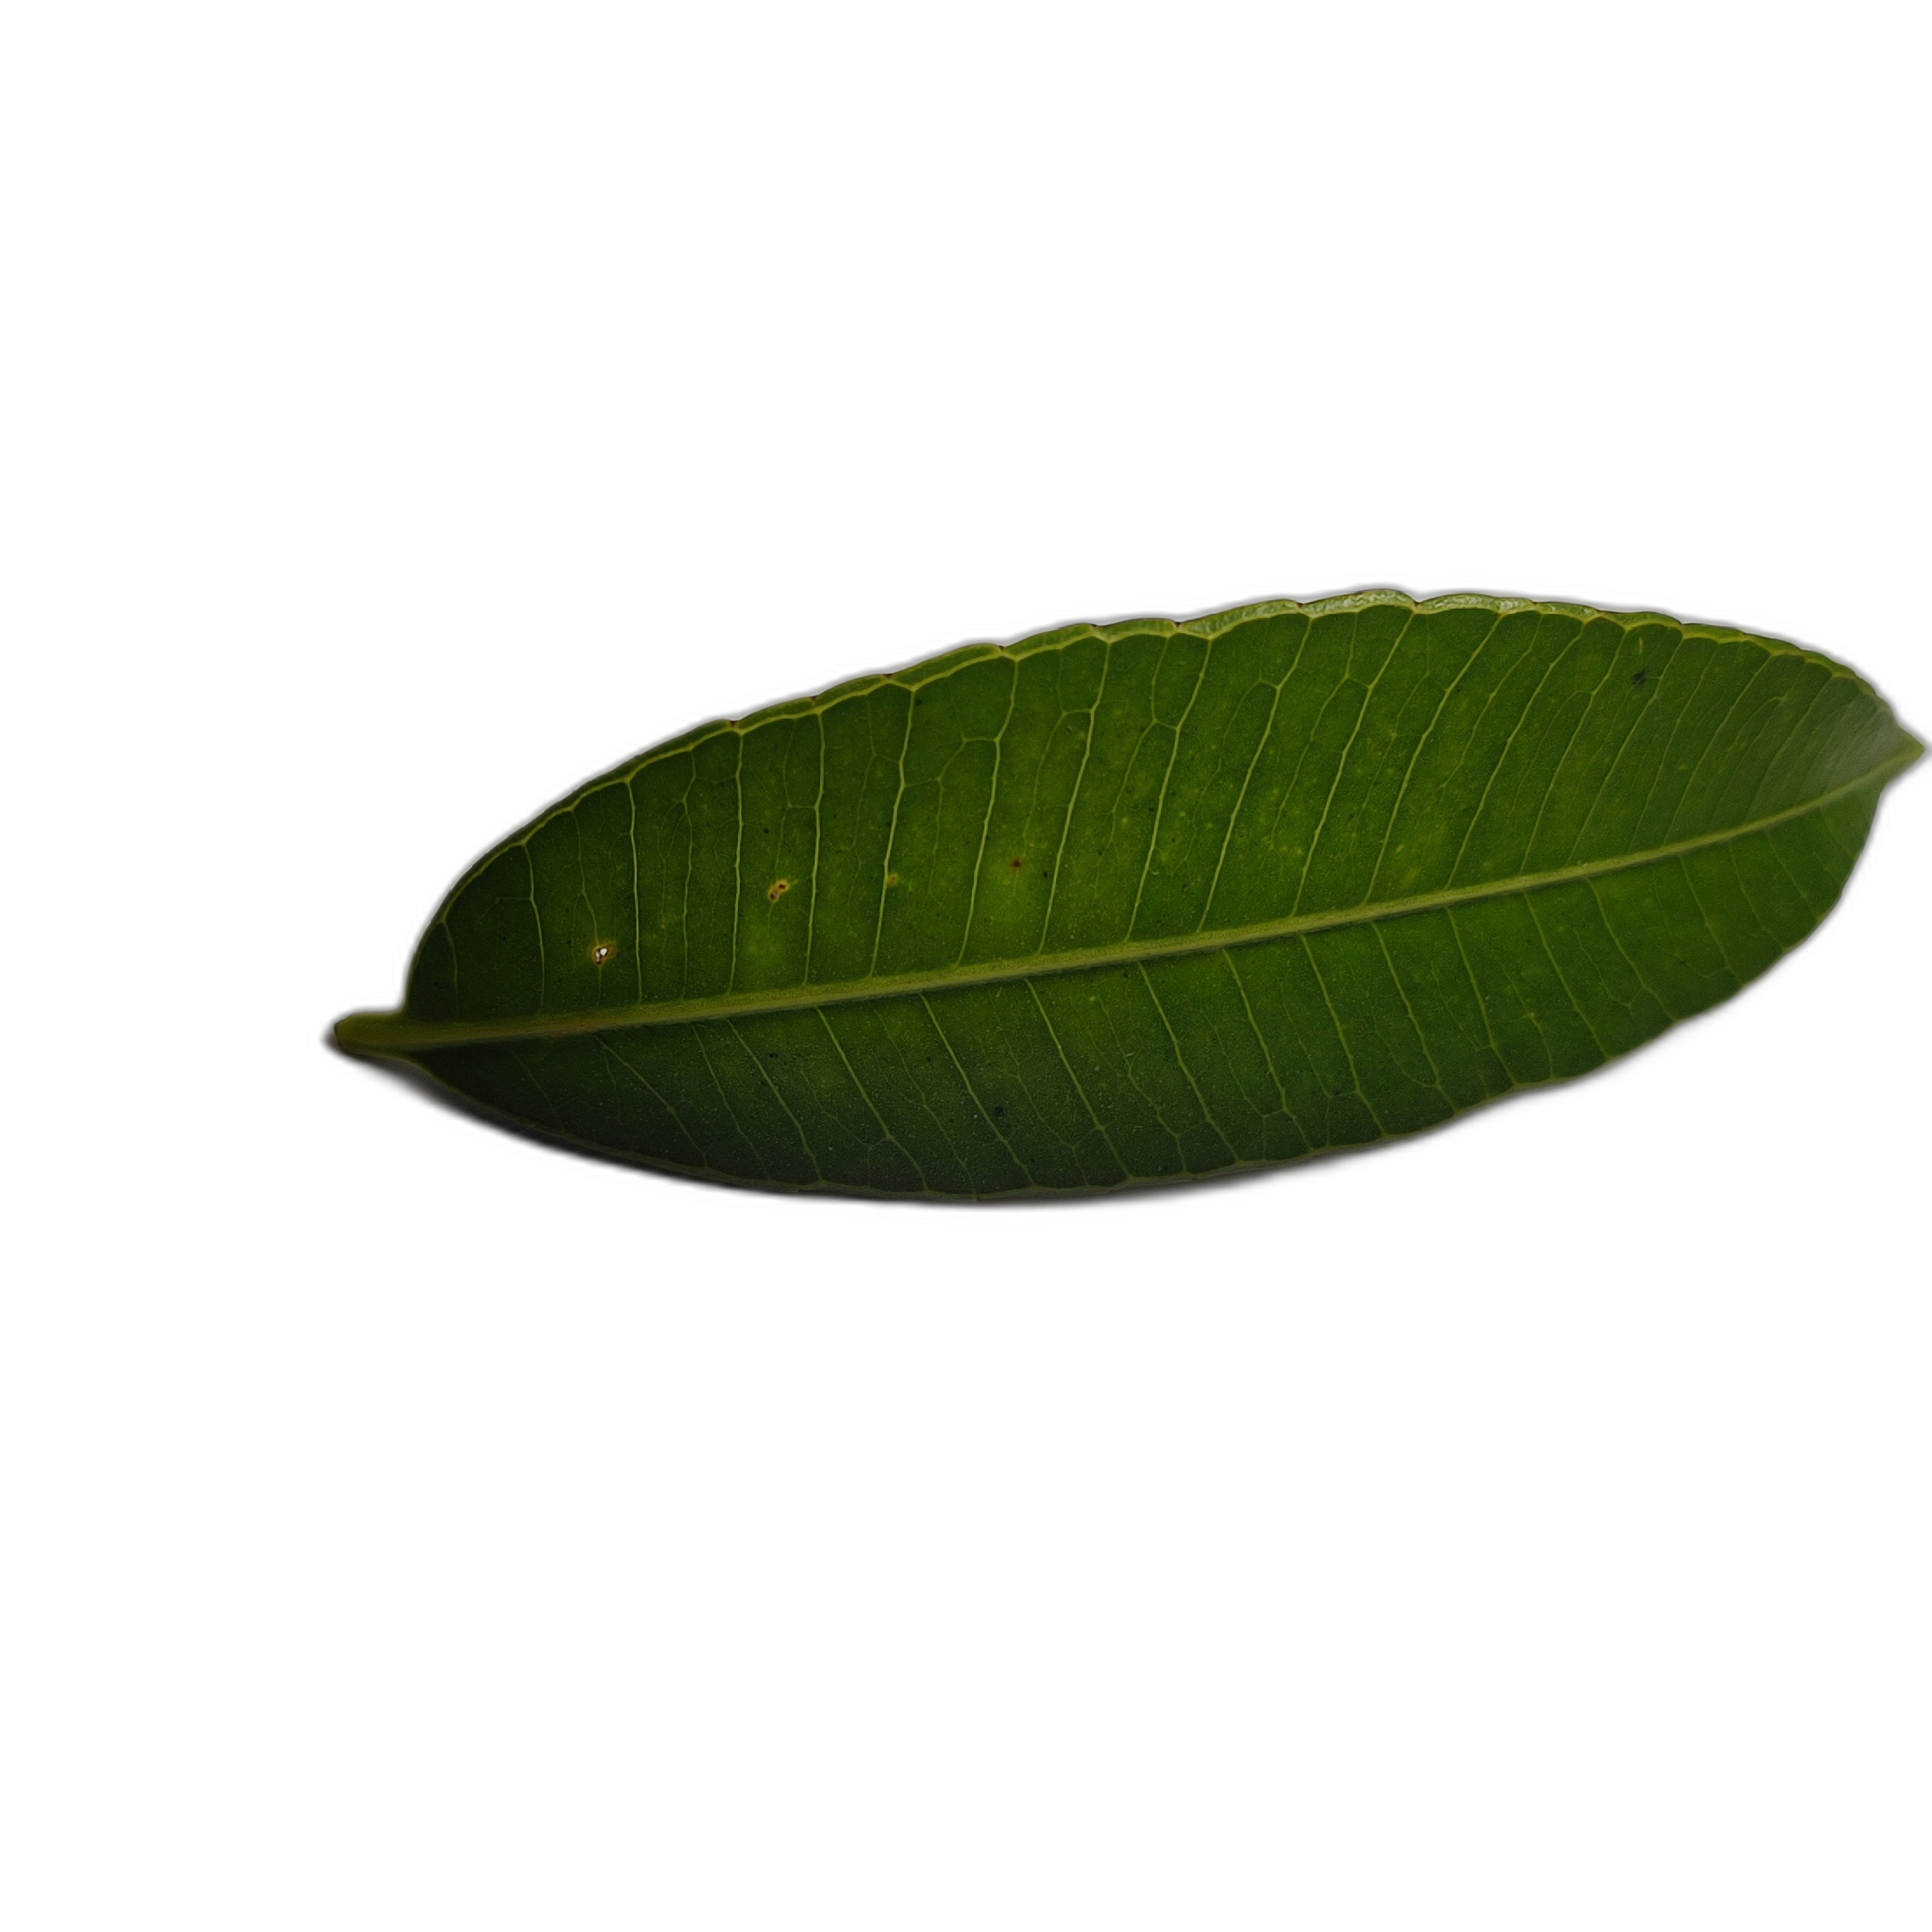
Label: healthy